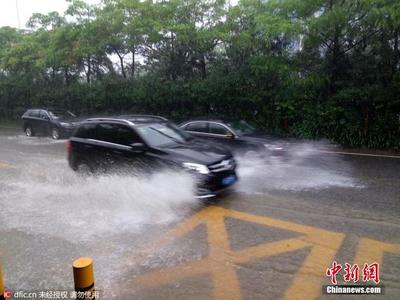
Weather: rain or strom